Collective Man

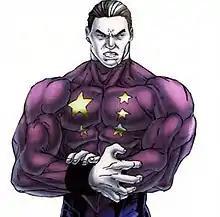
Collective Man as depicted in "All-New Official Handbook of the Marvel Universe" #2 (February 2006). Art by Salvador Larroca (penciller), Danny Miki (inker), and Chris Sotomayor (colorist).

The Collective Man (Sun, Chang, Ho, Lin, and Han Tao-Yu) is a Chinese superhero appearing in American comic books published by Marvel Comics. The Collective Man is actually an identity shared by the Tao-Yu brothers, a set of quintuplets. They possess the mutant power to merge into one body, which variously possesses the collective abilities of all five men or all the people of China. The brothers also share a psychic/spiritual link that allows them to telepathically communicate and teleport to one another.